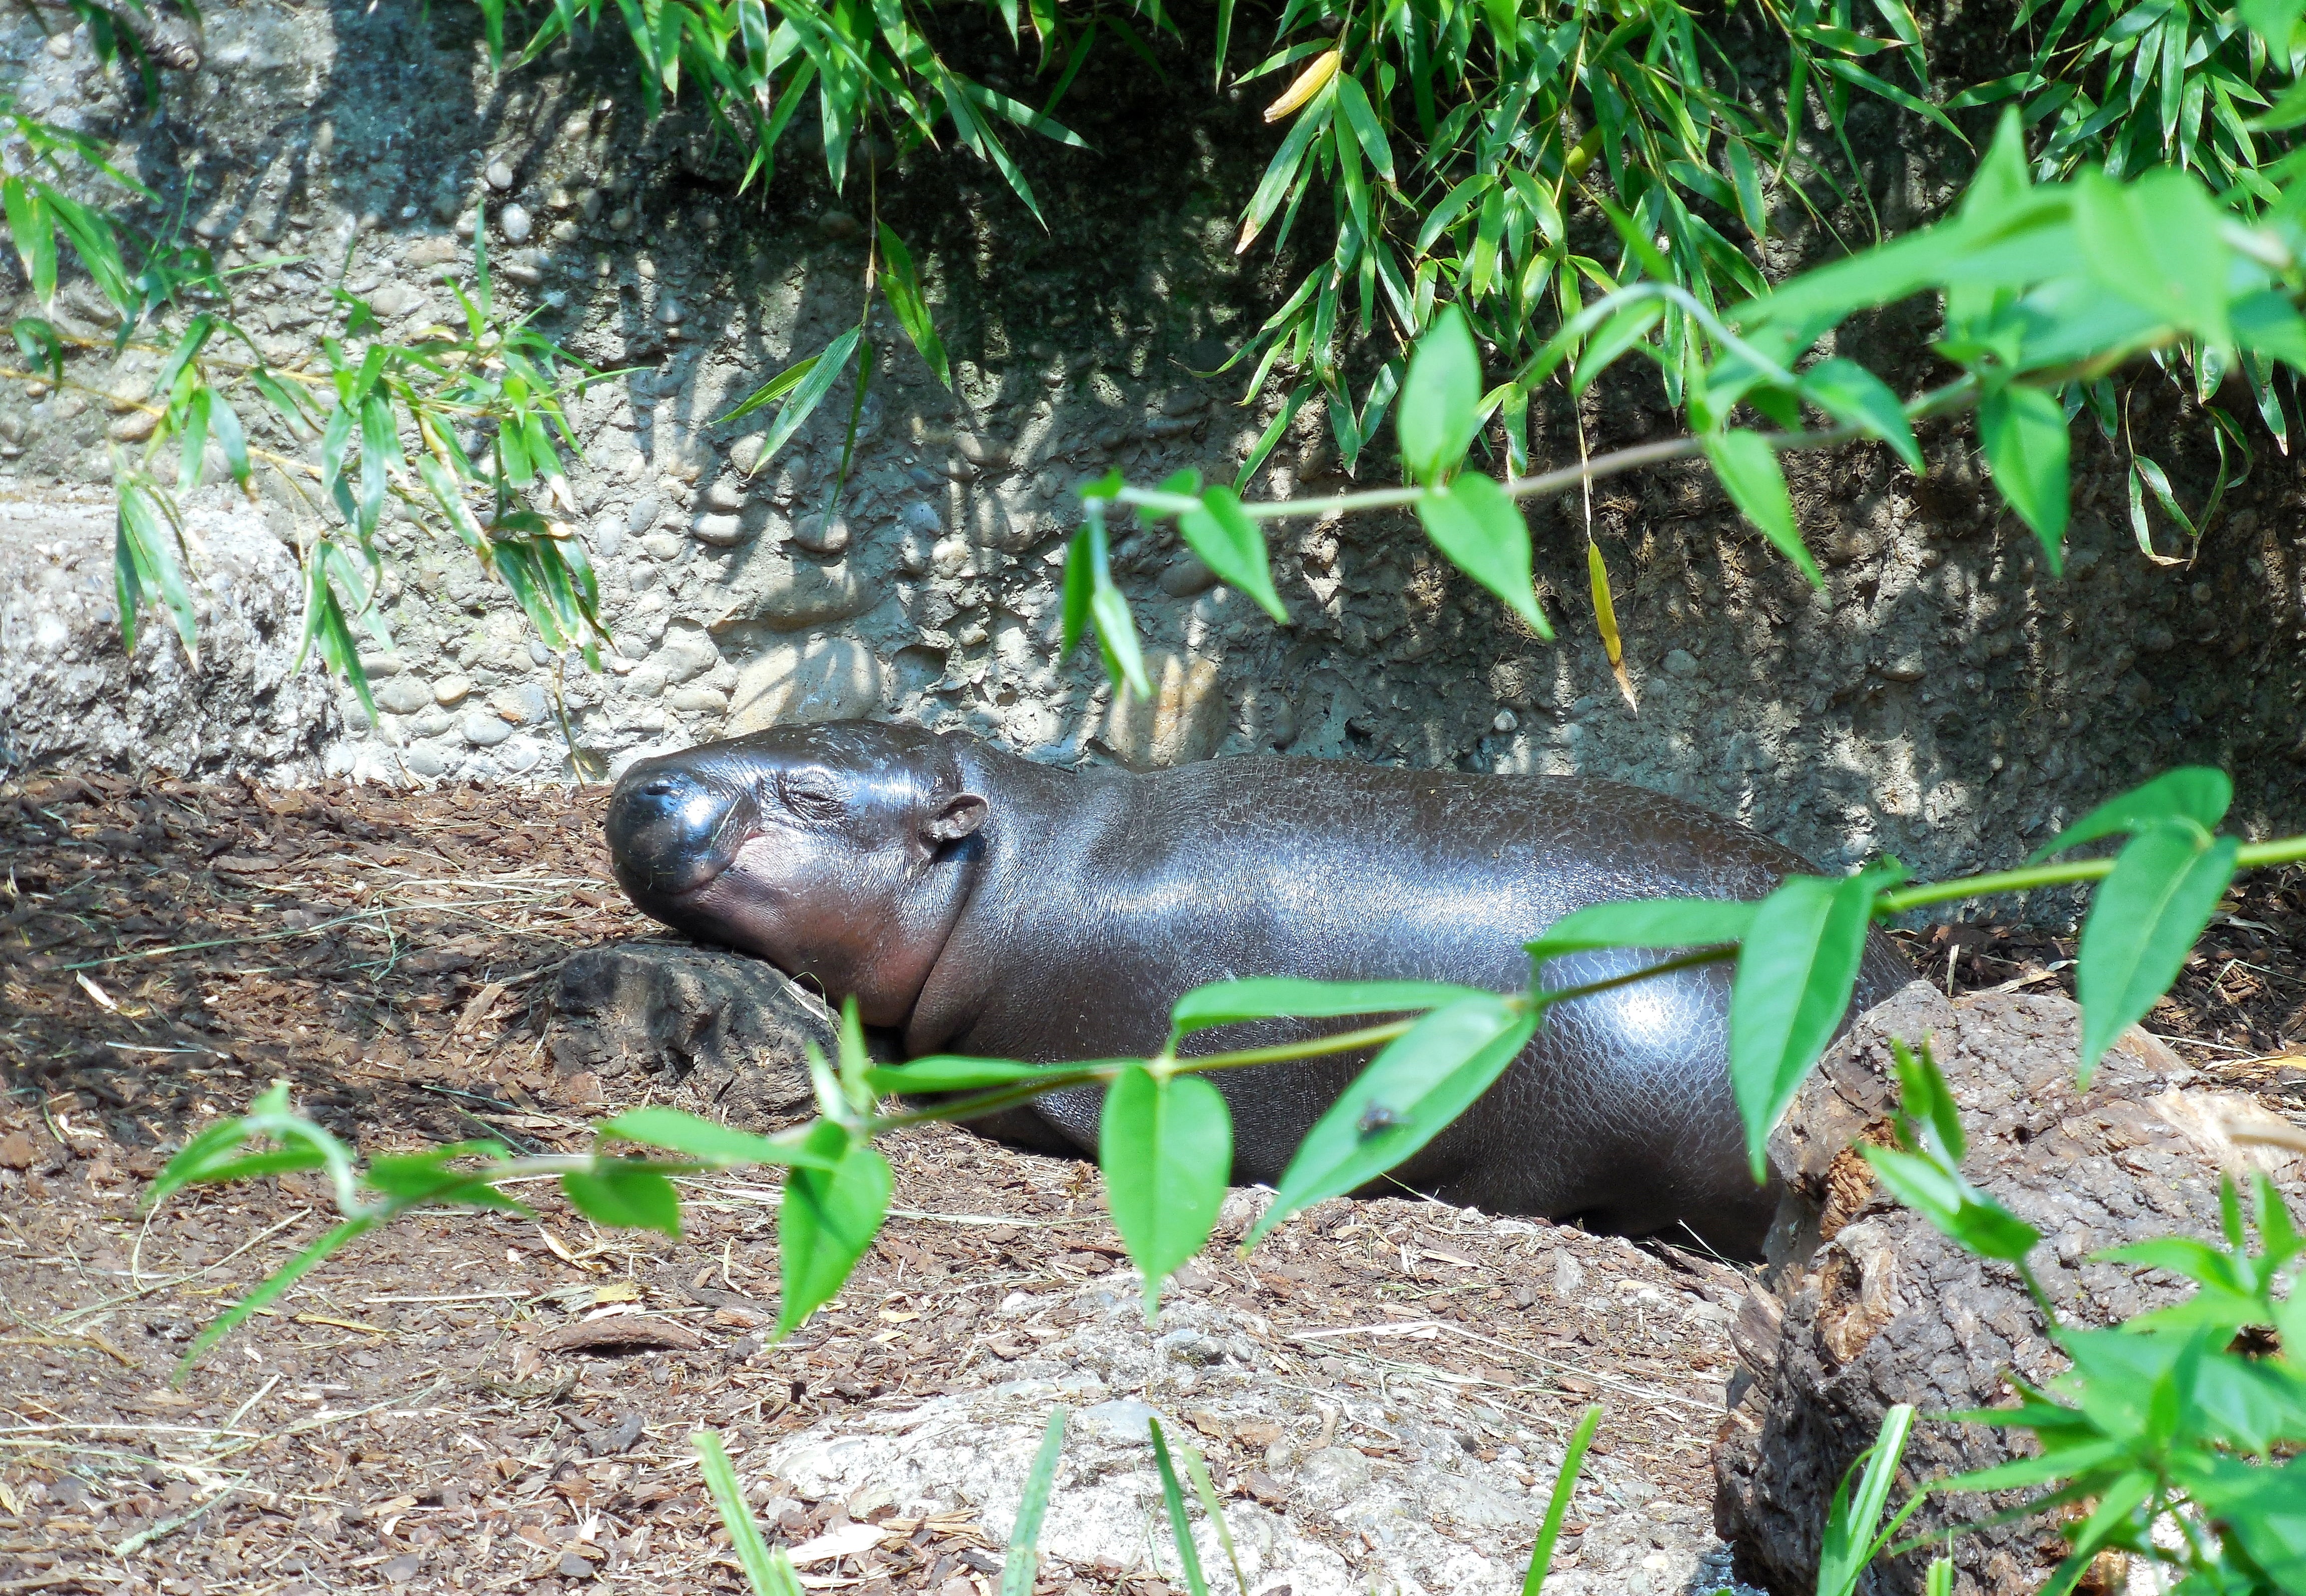
wildlife, zoo, jungle, rest, reptile, amphibian, iguana, baby, fauna, lizard, sunny, rainforest, tortoise, vertebrate, hippo